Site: brandenburg
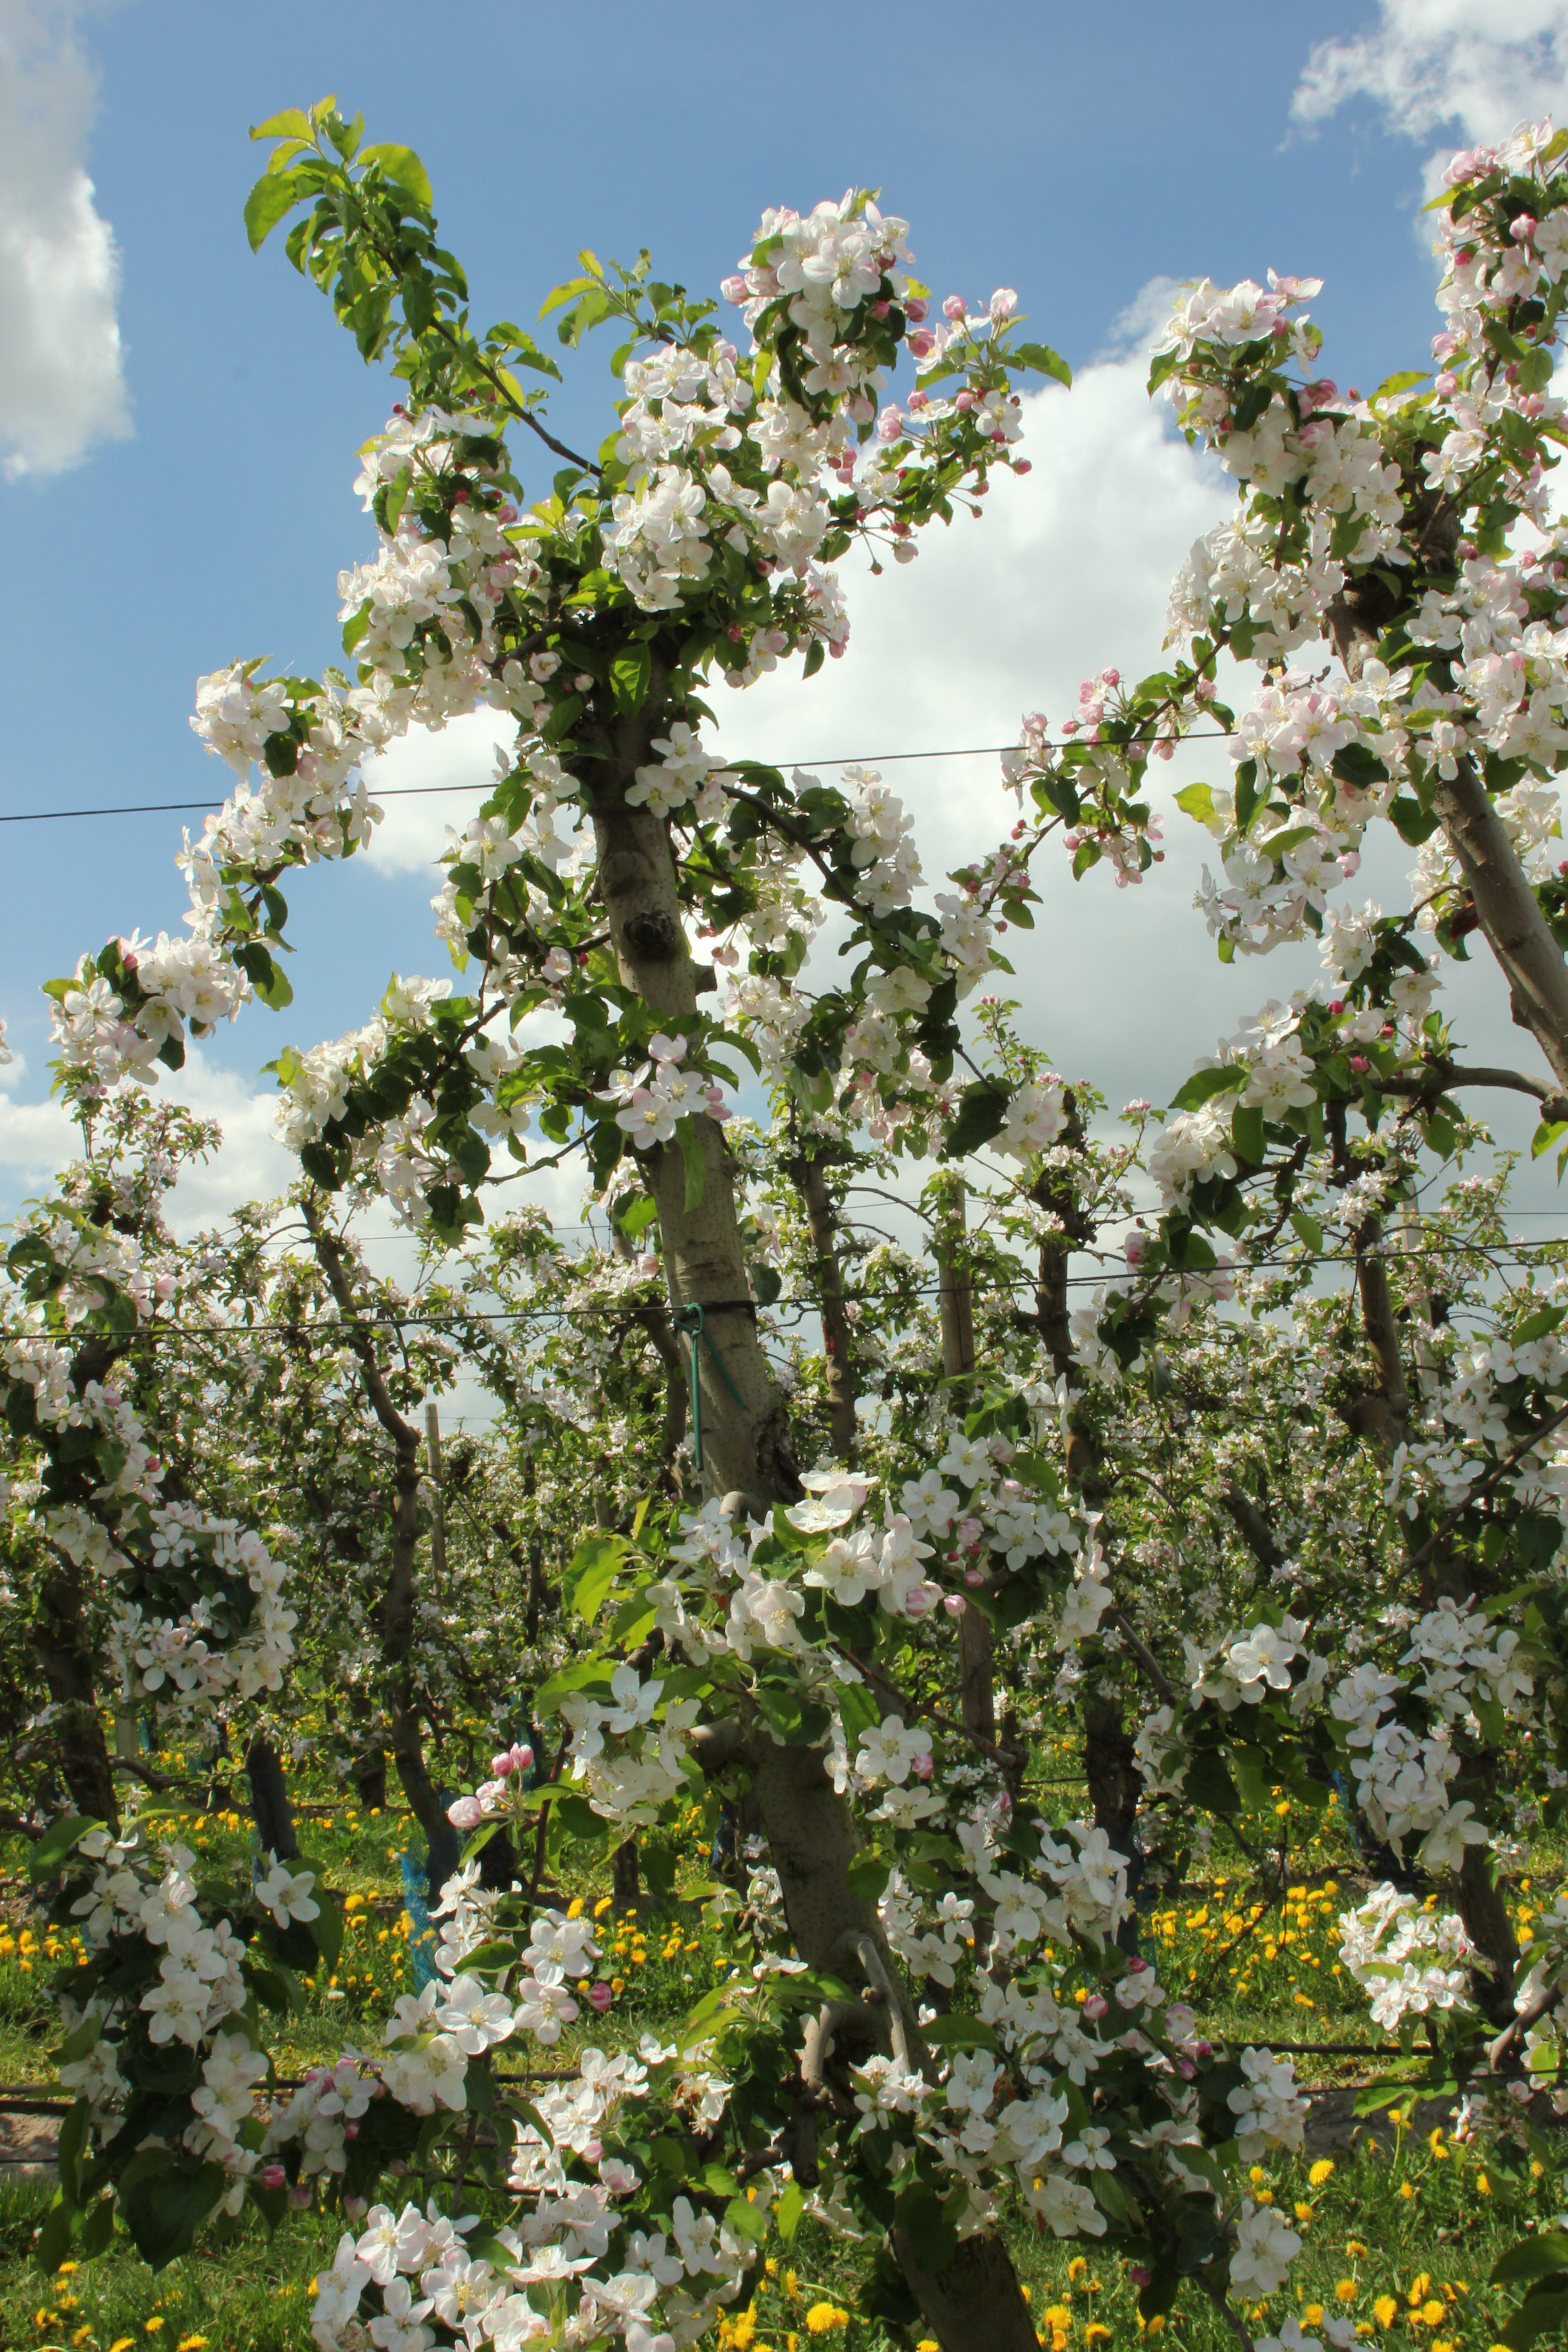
Growth stage (BBCH 65): Flowering